Stan Musilek

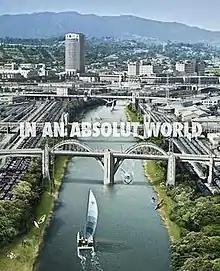
Photograph by Stan Musilek for Absolut Vodka's In an Absolut World campaign.

Musilek set up his San Francisco studio in 1984, and his Paris studio in 2001. His advertising work is known in the industry for its sleek contemporary graphic executions as well as for Musilek's ability to meld "the higher end of still-life photography" with "the best of fashion photography." While Musilek has been referred to as a "methodical perfectionist who studies his craft intently", his style has been described as "deliberately contemporary... mixing cutting-edge fashion and design with an old master's skilled hand in lighting and composition." According to one reviewer: "It doesn't really matter what Musilek shoots — watches, cell phones, shoes, cars, fashion models — everything is presented as larger than life, better than real."